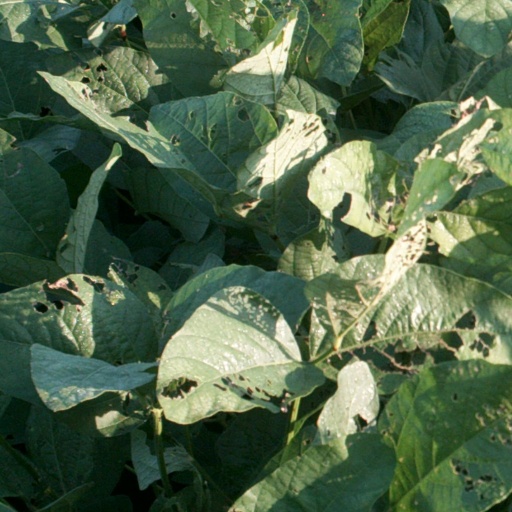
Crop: soybean